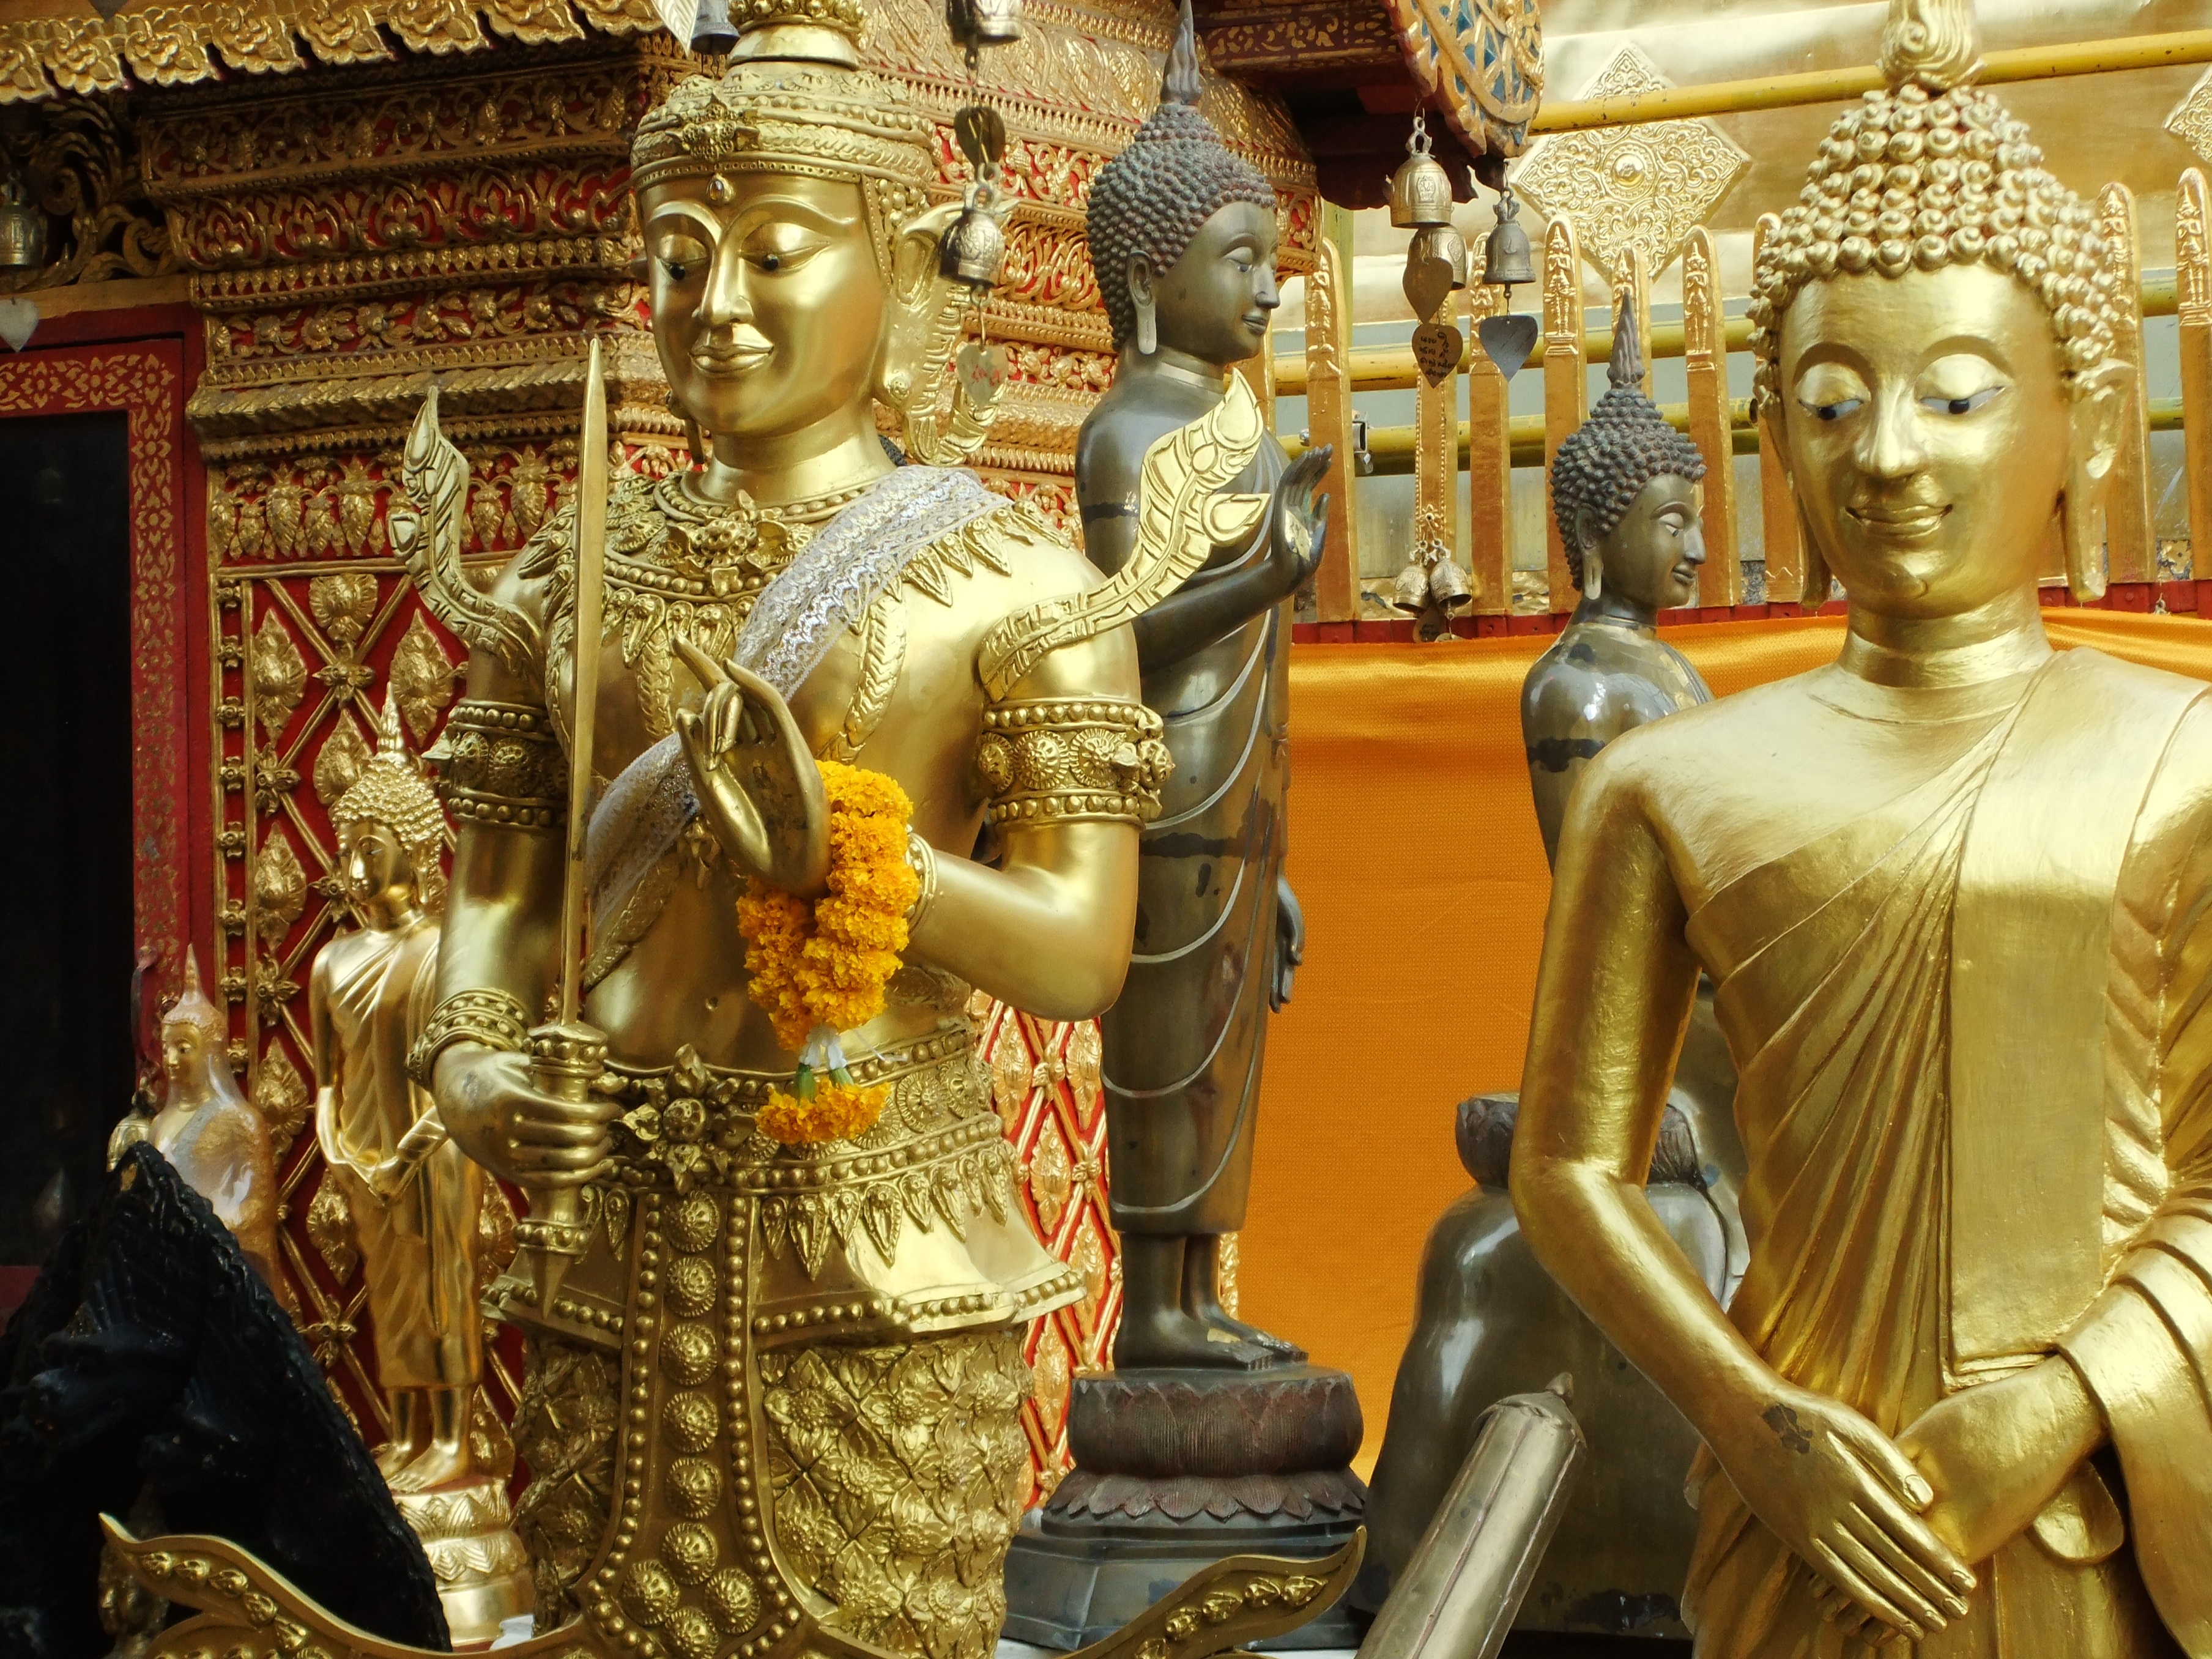
monument, statue, religion, place of worship, thailand, monarch, temple, buddha, wat, mythology, hindu temple, gautama buddha, ancient history